Dubai Airshow

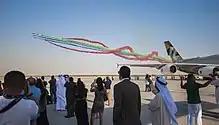
2017 aerobatics display team

Airbus displayed the A350-900 and A319 airliners, and the A400M and C-295 military airlifters, Beriev its Be-200ES jet amphibian, Boeing the 737 MAX 8 and 787-10 jetliners, Bombardier Aerospace the CS300 small narrowbody, Embraer its Phenom 100 small business jet, and Sukhoi its Superjet 100 regional jet. Organizers forecast 9% more visitors than in 2015 to 72,000, joined by 1,200 exhibitors, 1,350 media representatives and 160 aircraft on display and claims to be the largest after Le Bourget and Farnborough, but before Singapore Airshow by number of exhibitors, square meters and visitors.